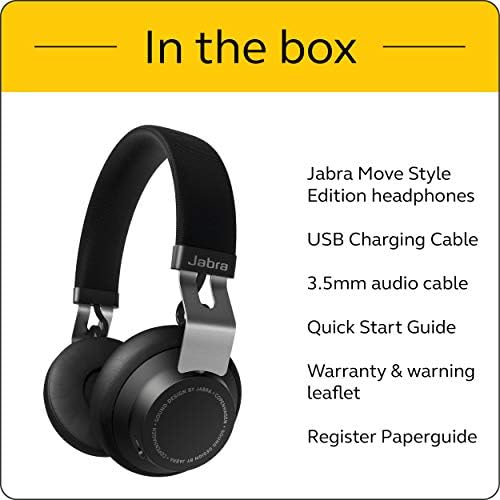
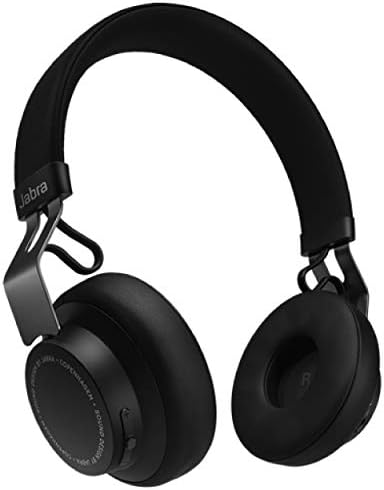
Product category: headphones
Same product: yes